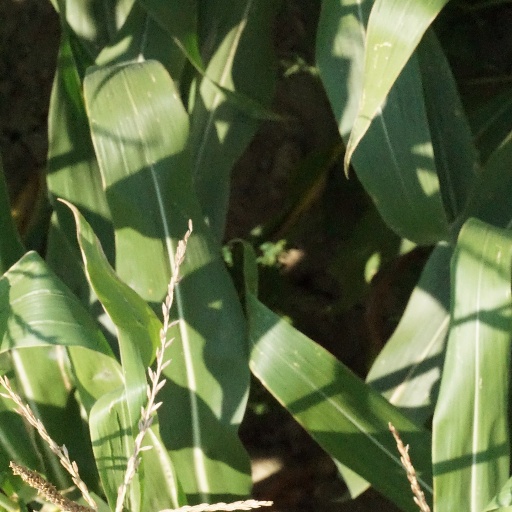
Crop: maize; corn